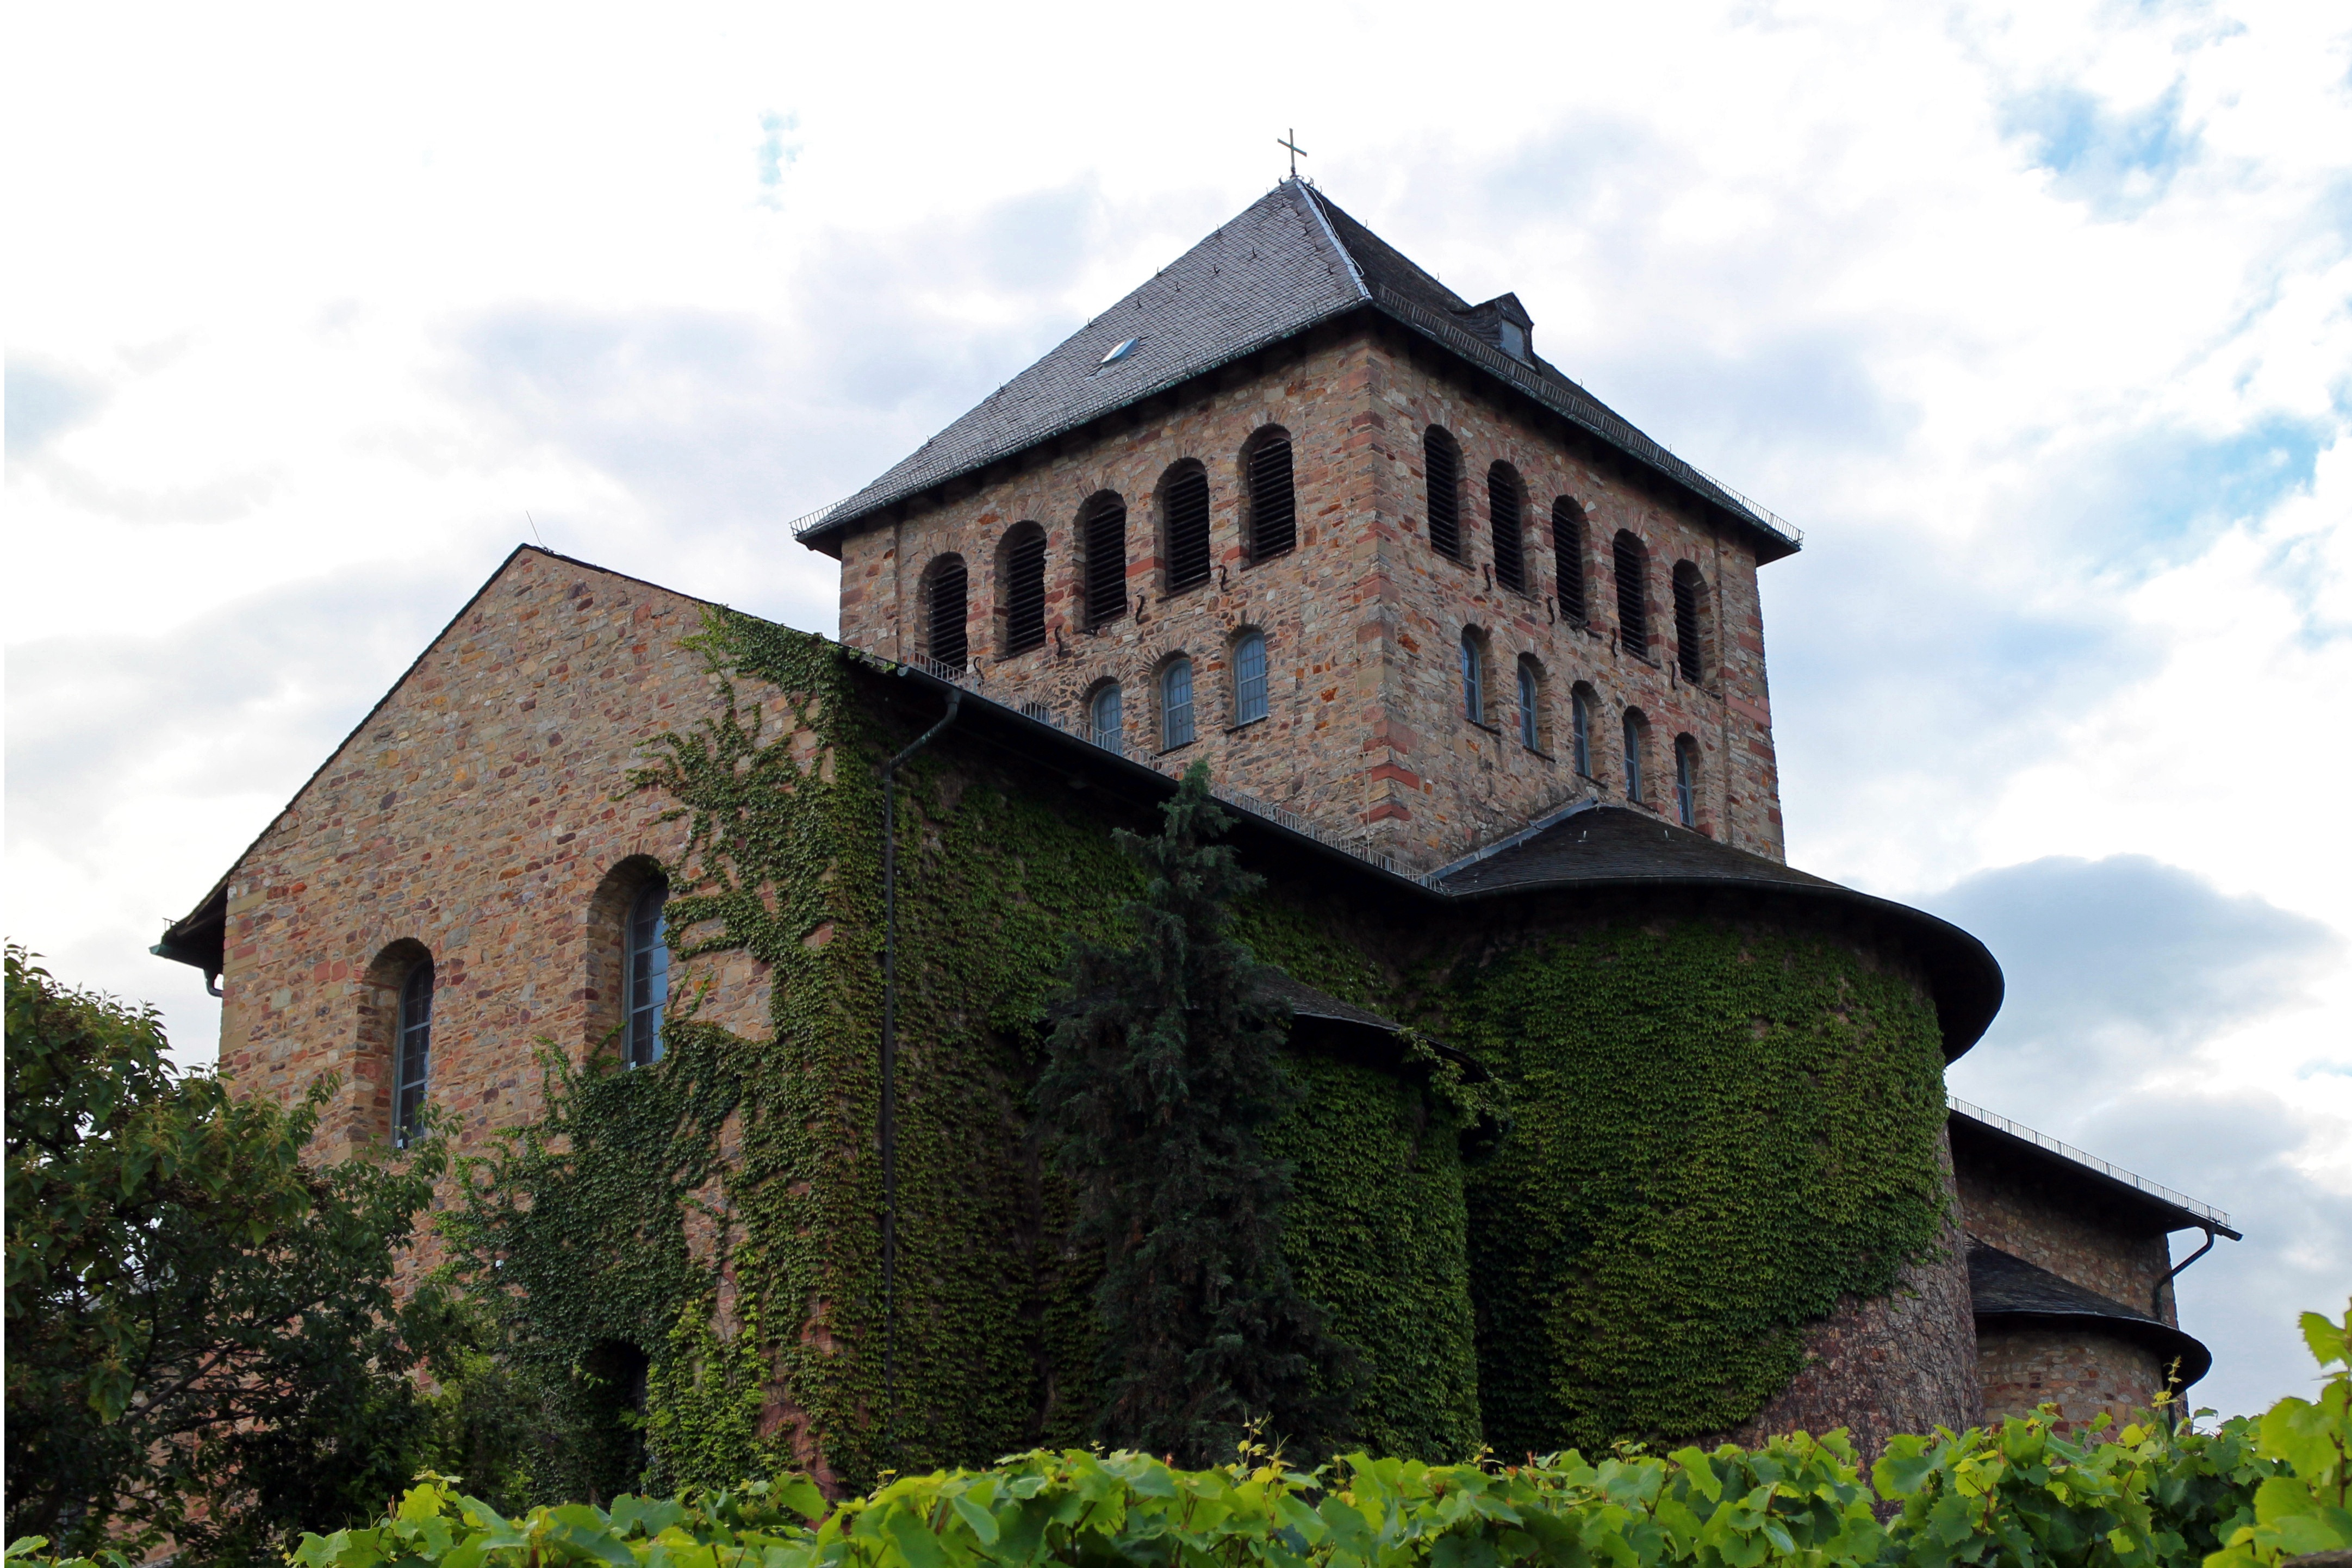
building, chateau, tower, castle, church, chapel, place of worship, monastery, basilica, estate, rheingau, manor house, monastery church, spanish missions in california, water castle, geisenheim, johannisberg